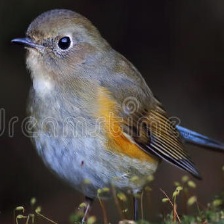
Species: HIMALAYAN BLUETAIL
Scientific name: TARSIGER RUFILATUS